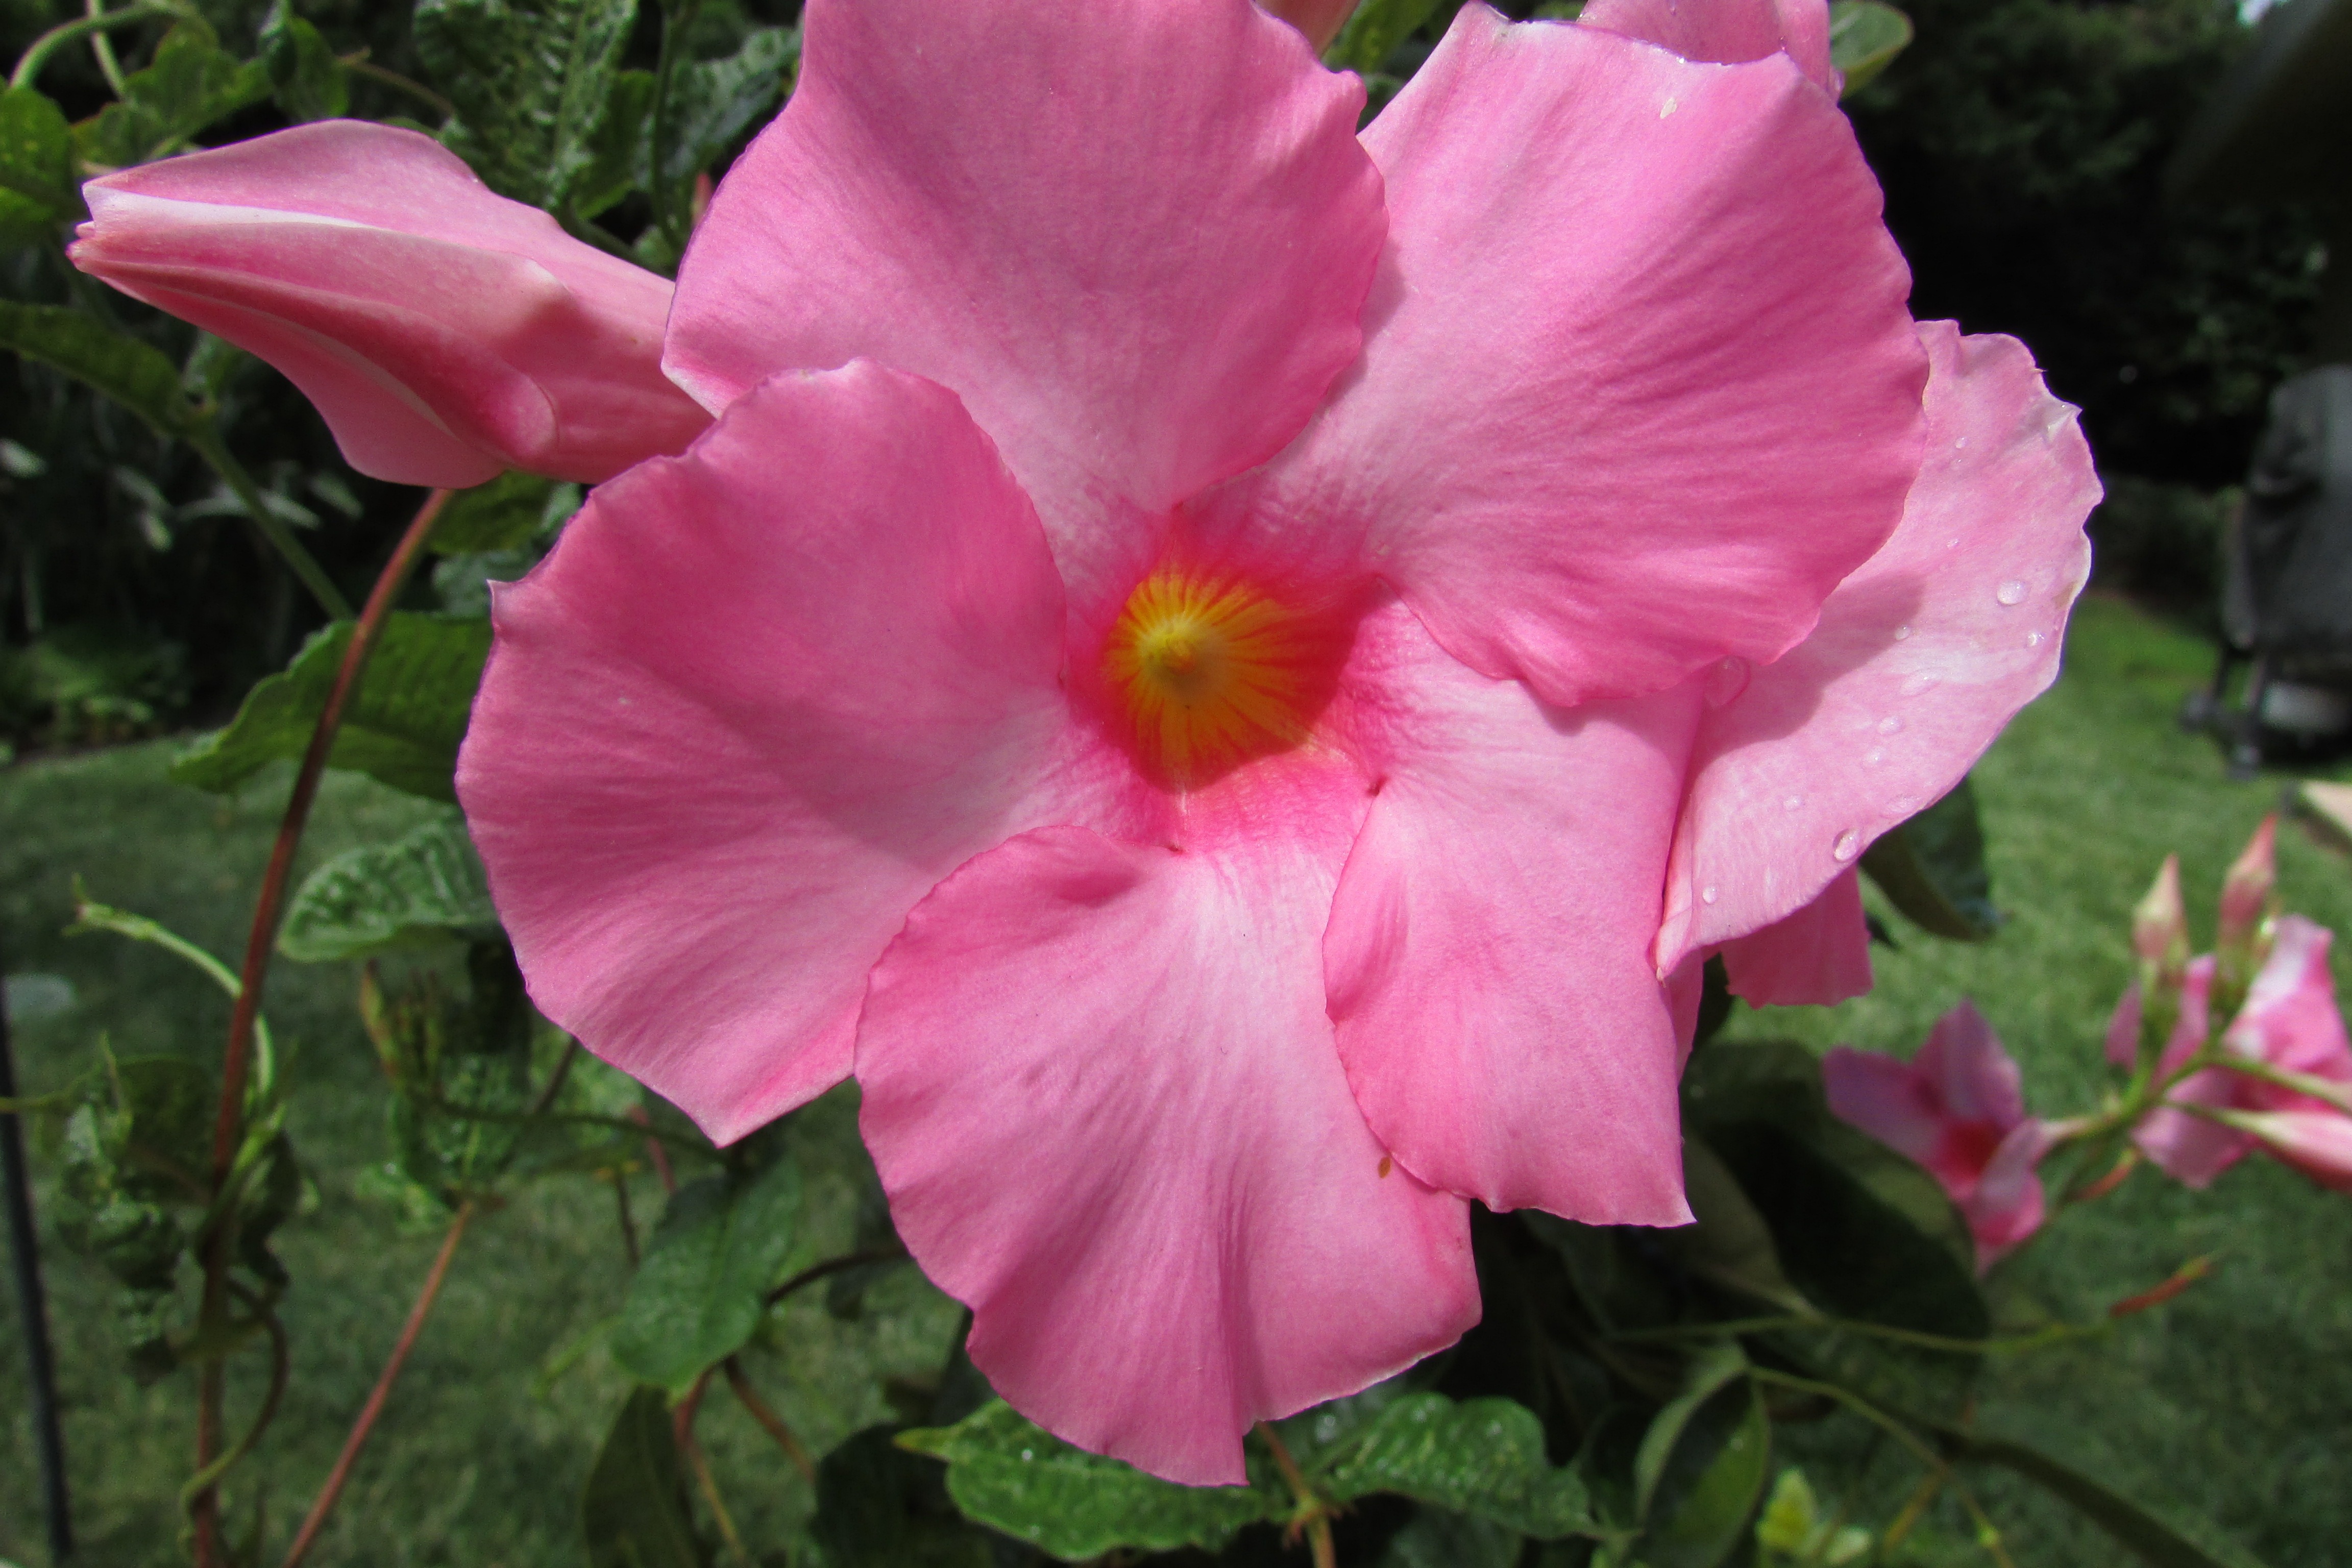
nature, blossom, plant, flower, petal, spring, botany, colorful, garden, pink, flora, dahlia, shrub, beauty, beautiful, pink flower, flowering plant, chinese hibiscus, annual plant, land plant